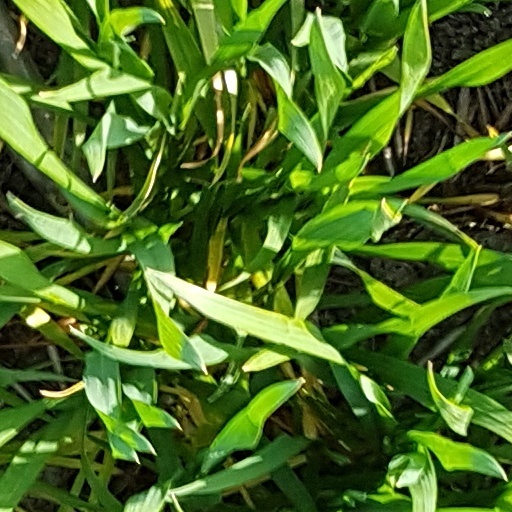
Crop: wheat